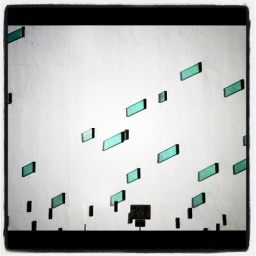
If you walk by this building around 8:30-9am, the glass blocks that stick out of the building leave this really cool effect.